Asclepias asperula

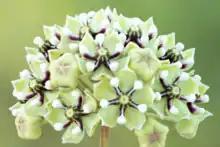

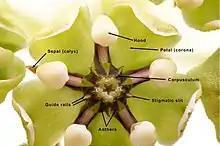
Parts of an antelope horns flower

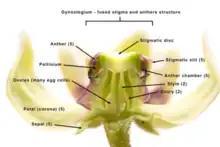
Cross section of a single antelope horns flower

The central circular structure is a gynostegium, the fusion of 2 stigma and 5 anthers. Antelope horns do not have individual pollen grains. The pollen sticks together as granular masses contained on a pollinarium structure located within each of the 5 stigmatic chambers. The pollinarium is made up of 2 pollinium “wings” connected to a central corpusculum via 2 translator arms. The picture "Antelope horns pollinarium" shows a pollinarium that was pulled out of the stigmatic slit using an insect pin.